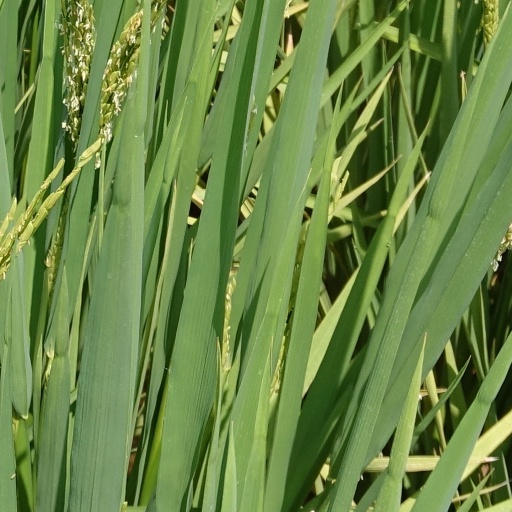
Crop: rice